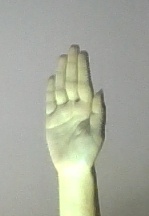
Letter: seen